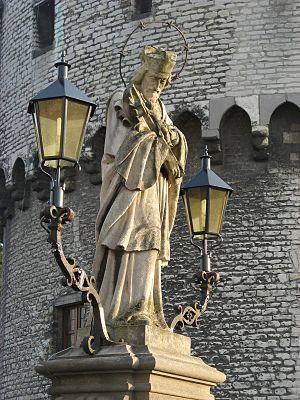
Situées à Courtrai en Belgique, les tours du Broel sont les derniers vestiges de l'architecture militaire médiévale de la ville. Les tours sont un des symboles les plus importants de la ville.